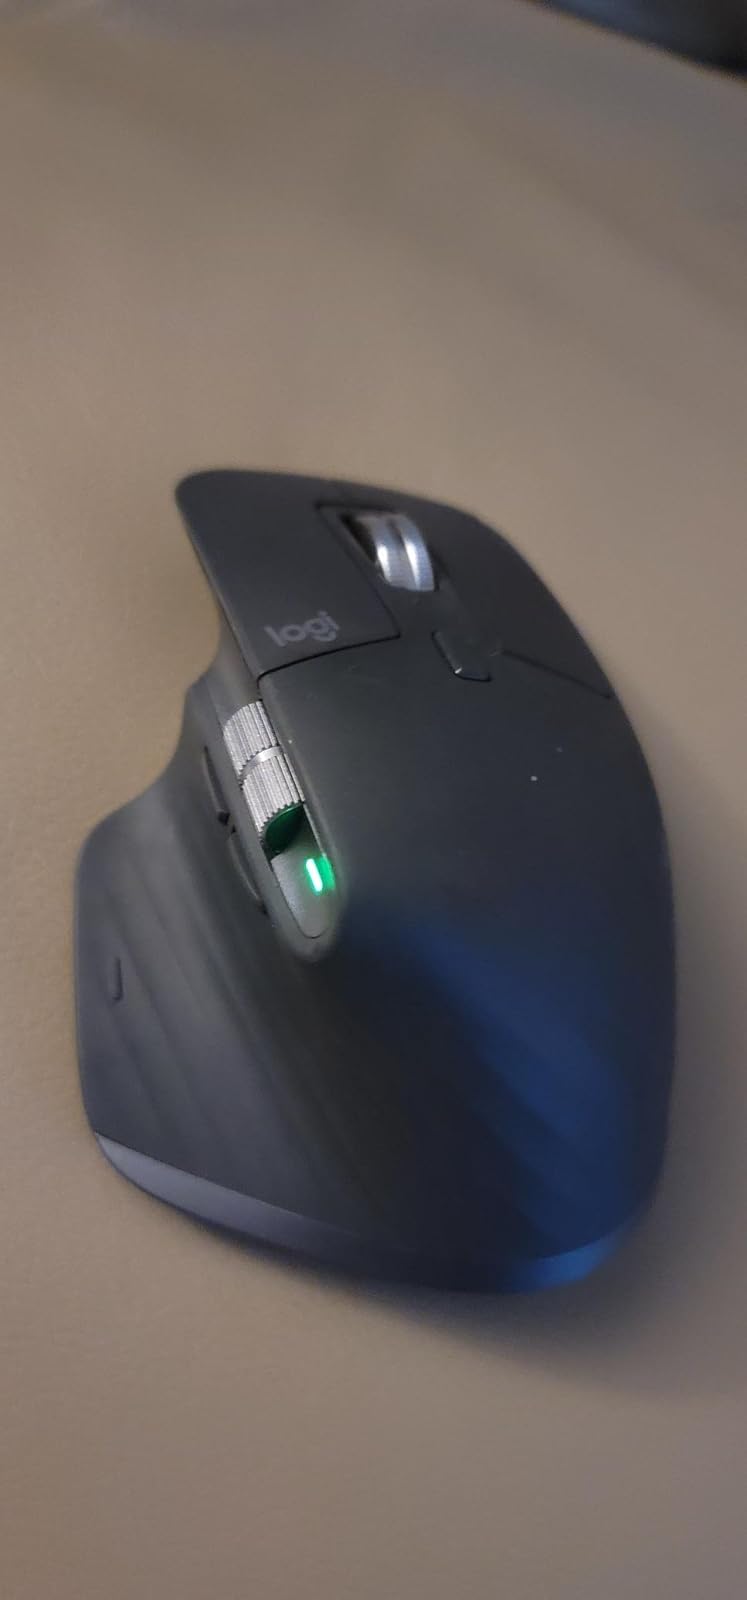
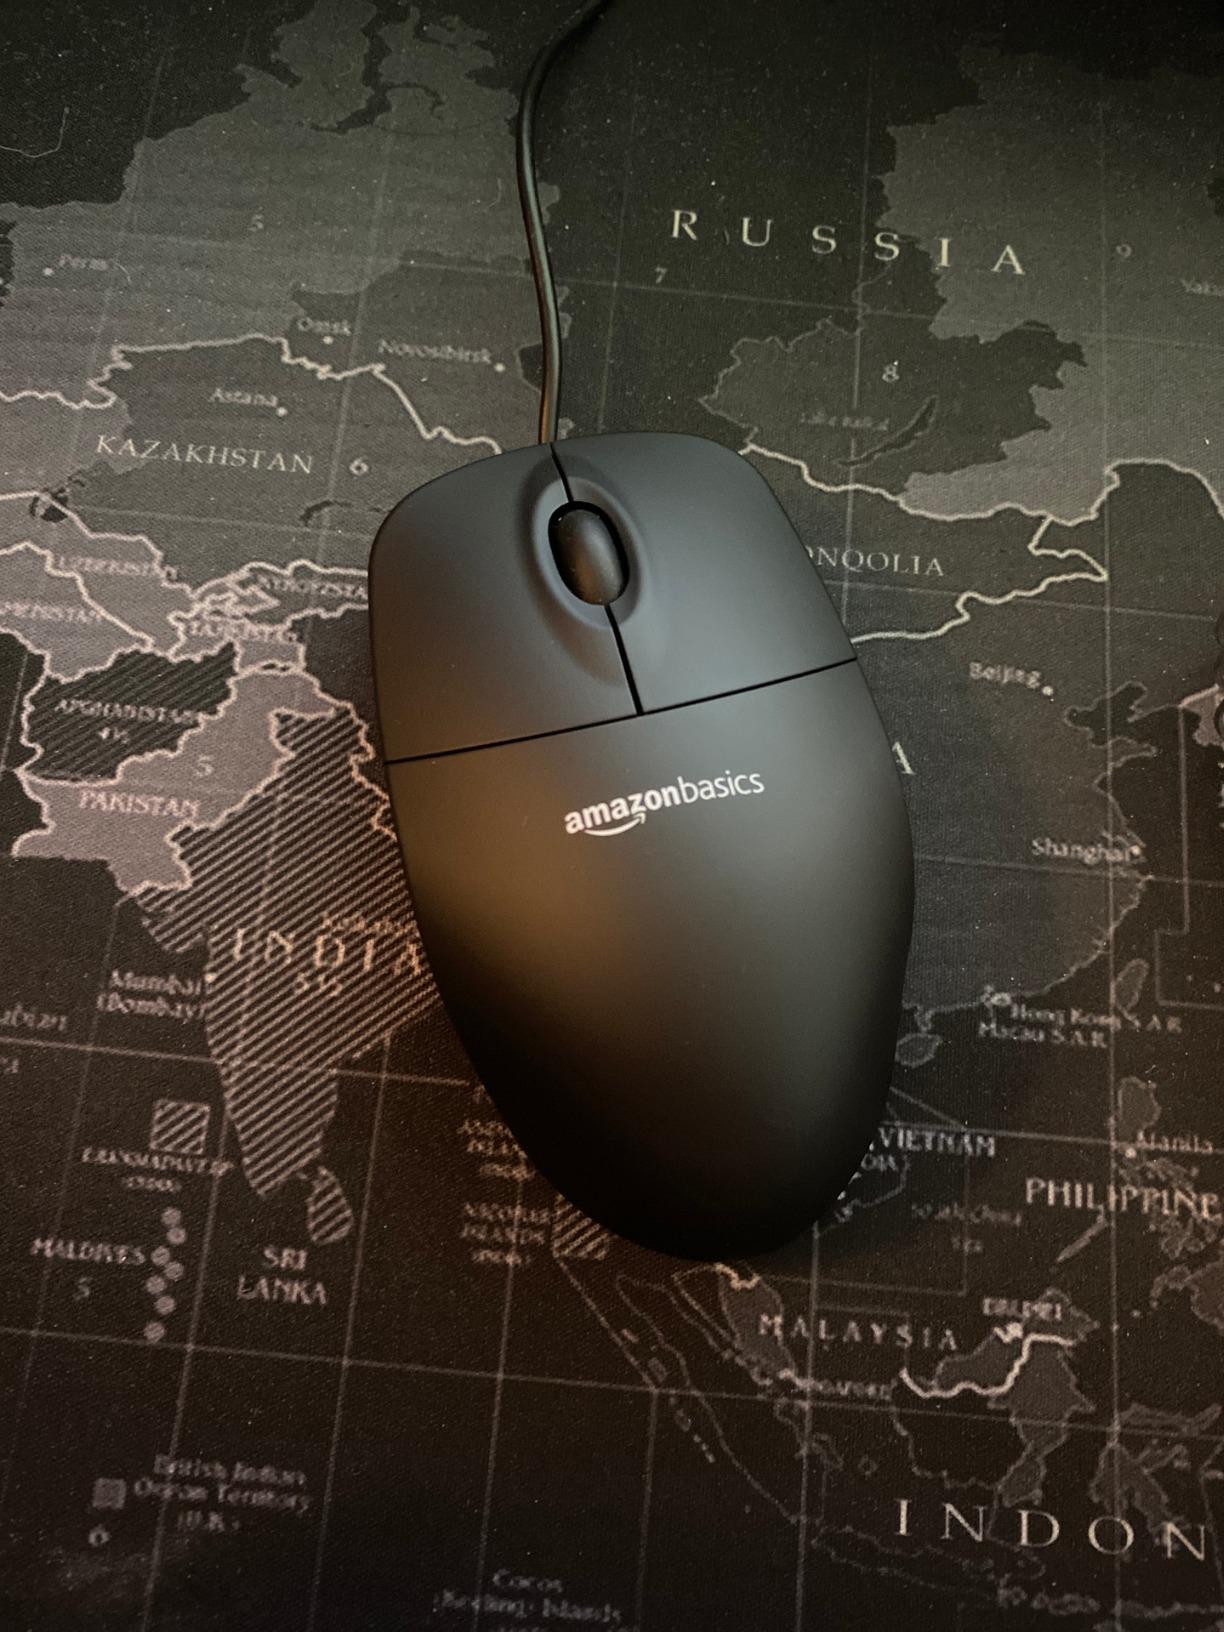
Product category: mouse
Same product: no